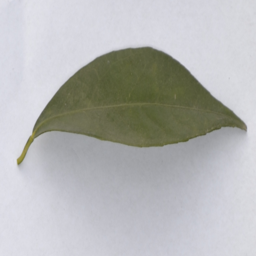
Plant part: leaf
Disease: healthy